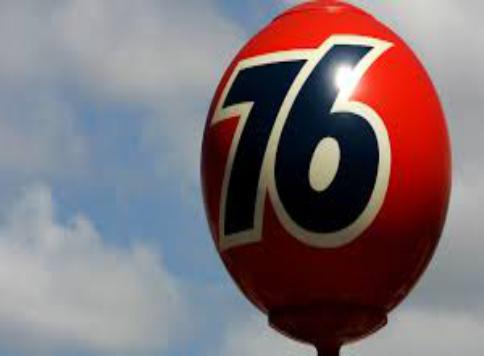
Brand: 76
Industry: Clothes